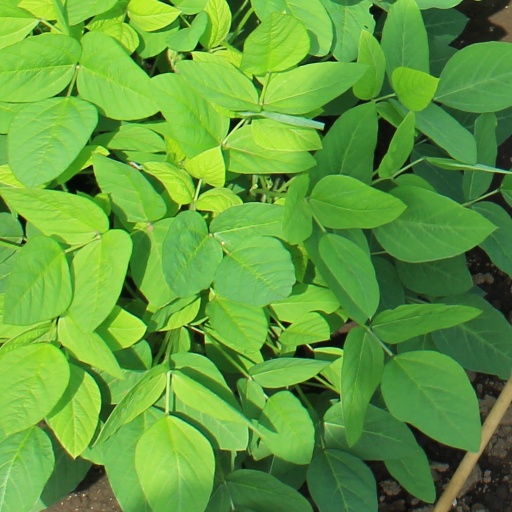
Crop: soybean